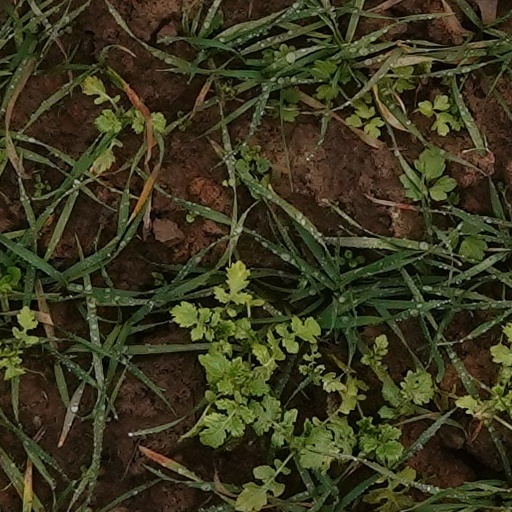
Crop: wheat